North Quincy station

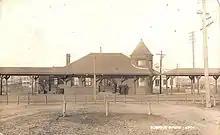
Norfolk Downs station on a 1912 postcard

North Quincy station has a single island platform serving the two tracks of the Red Line. Two tracks carrying the Fall River/New Bedford Line, Kingston Line, and Greenbush Line are adjacent to the west. Parking lots are located on both sides of the tracks. At the south end of the platform, a footbridge connects to the West Squantum Street busway on the east side of the tracks. At the north end of the platform, a footbridge connects to both sides of the tracks.